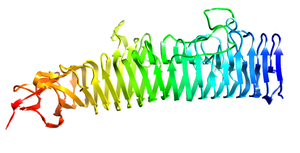
La pertactine est une protéine membranaire de Bordetella pertussis, bactérie responsable de la coqueluche. Située dans la membrane externe de ce coccobacille à Gram négatif, elle en est un facteur de virulence qui assure l'adhérence aux cellules épithéliales de la trachée. Purifiée à partir du bacille, elle est utilisée pour la production de vaccins, et est un composant important du vaccin acellulaire contre la coqueluche.